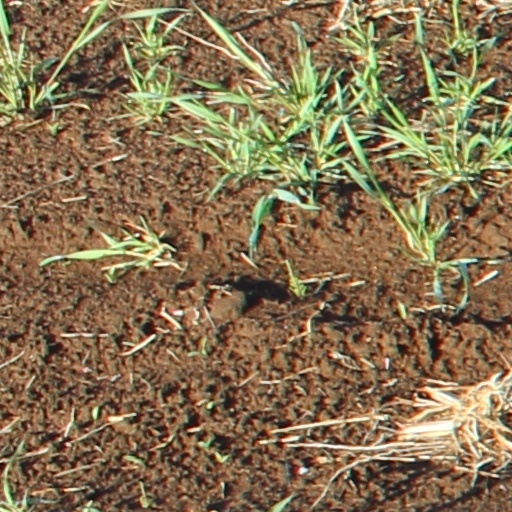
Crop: wheat